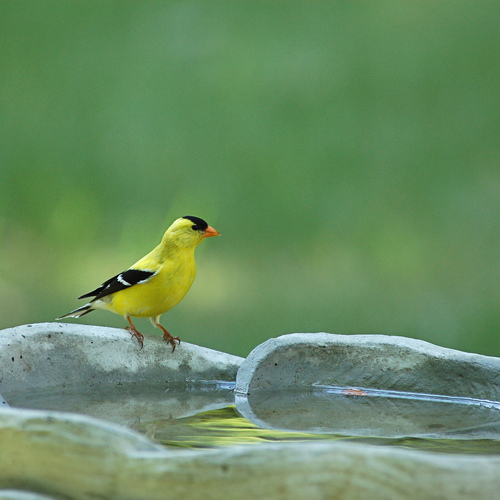
this small bird has a small orange beak, a black crown, and a yellow chest and belly.
this is a yellow bird with a black wing, black crown and an orange beak.
this small yellow bird has black wings and a black head, it's beak is medium size and orange.
the yellow bird has black along its wings and on top of its head, as well as an orange beak.
a medium sized bird that is mostly yellow with tones of black a short bill
this bird is yellow with black and has a very short beak.
a small bright yellow bird with a short orange bill and black crown and eyering.
this bird has wings that are black and has a yellow bellythe bird is small with a pointed bill, and the belly is yellow.
this yellow bird has a black crown as well as black wings.
Species: American Goldfinch